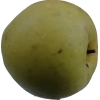
Label: Apple 13